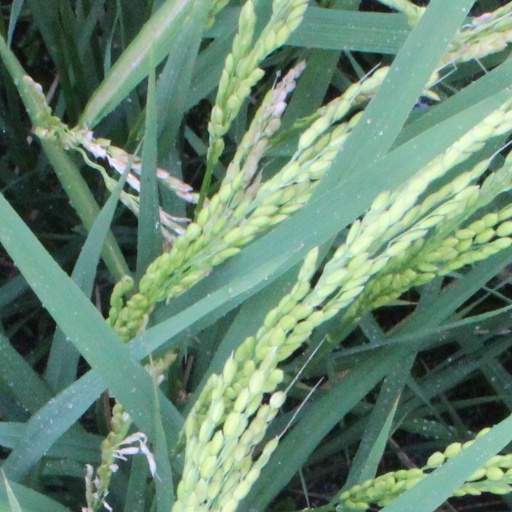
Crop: rice